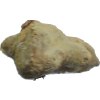
Label: ginger